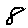
Label: 8